Origen

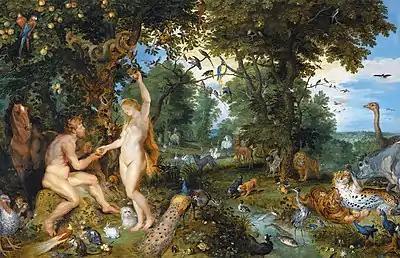
"The Garden of Eden with the Fall of Man" by Peter Paul Rubens and Jan Brueghel the Elder. Origen based his teaching of the preexistence of souls on an allegorical interpretation of the creation story in the Book of Genesis.

One of Origen's main teachings was the doctrine of the preexistence of souls, which held that before God created the material world he created a vast number of incorporeal "spiritual intelligences". All of these souls were at first devoted to the contemplation and love of their Creator, but as the fervor of the divine fire cooled, almost all of these intelligences eventually grew bored of contemplating God, and their love for him "cooled off". When God created the world, the souls which had previously existed without bodies became incarnate. Those whose love for God diminished the most became demons. Those whose love diminished moderately became human souls, eventually to be incarnated in fleshly bodies. Those whose love diminished the least became angels.